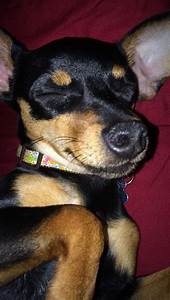
Label: cane